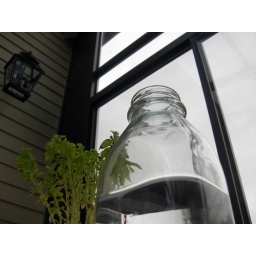
Every table had their water in these neat old milk bottles.